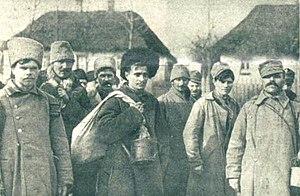
La bataille de Rovno ou de Rivne est une opération de la Première Guerre mondiale sur le front de l'Est, survenue pendant l'automne 1915 dans le secteur de Rivne, à la frontière de la Galicie austro-hongroise et de la Volhynie russe, en Ukraine actuelle. Elle oppose l'Autriche-Hongrie, soutenue par l'Empire allemand, à l'Empire russe. L'offensive de l'armée austro-hongroise, qui cherche à exploiter ses succès de l'été 1915, se heurte à une forte contre-attaque de l'armée russe et elle n'est sauvée de la déroute que par l'intervention de renforts de l'armée allemande.